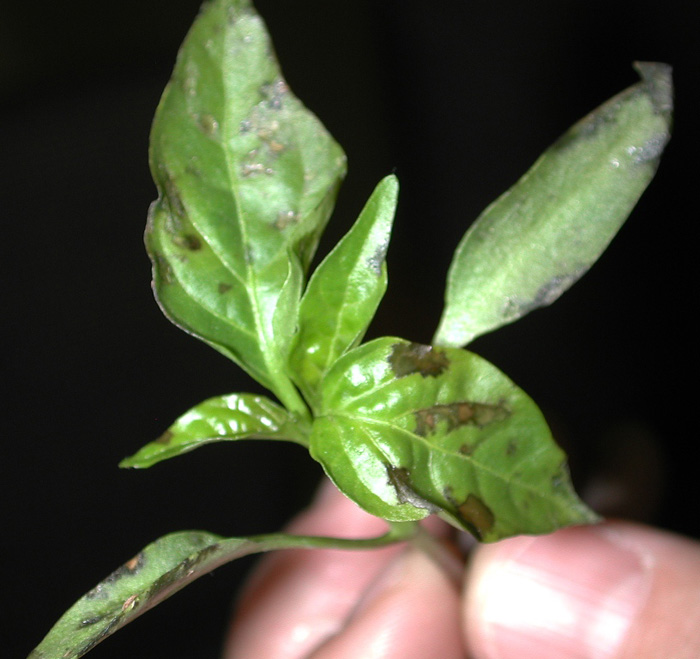
Labels: Bell_pepper leaf spot, Bell_pepper leaf spot, Bell_pepper leaf spot